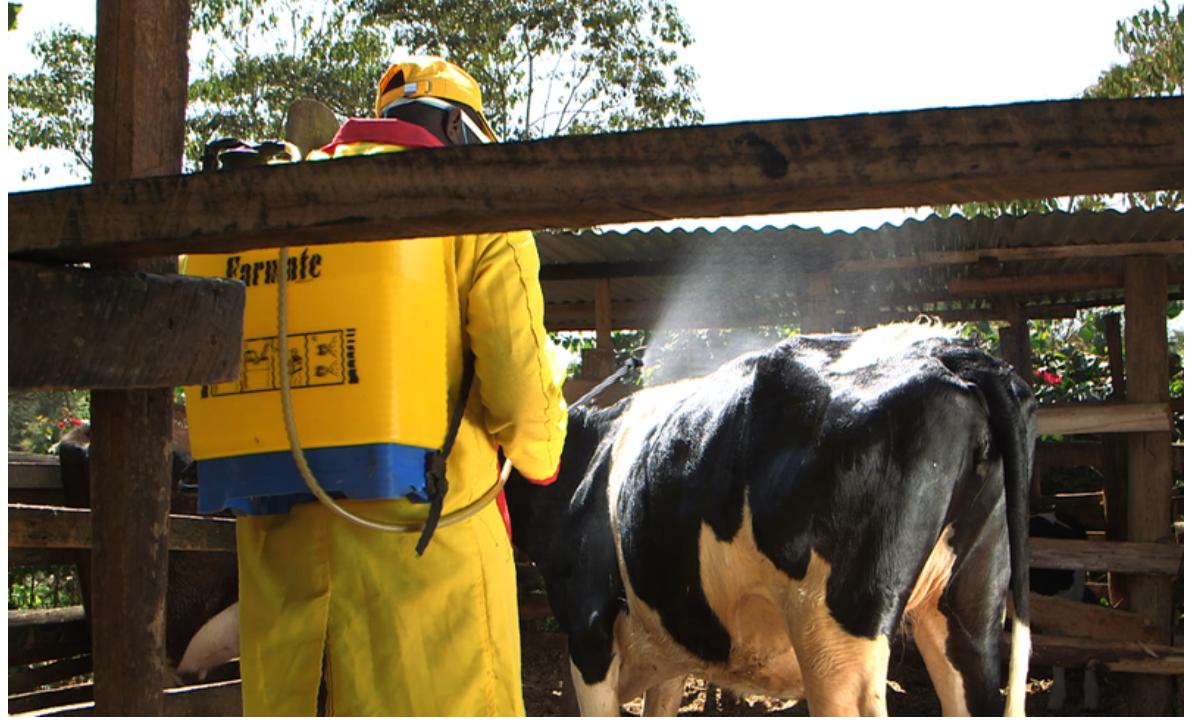
Mpulizaji wa dawa anampulizia ng'ombe dawa. Mpulizaji huyu amevalia manguo ya kumzuia asiendewe na dawa mwilini mwake na usoni mwake. Mgongoni wake amebebea [cs] bag [cs] ya plastiki ambayo inabeba dawa hiyo.